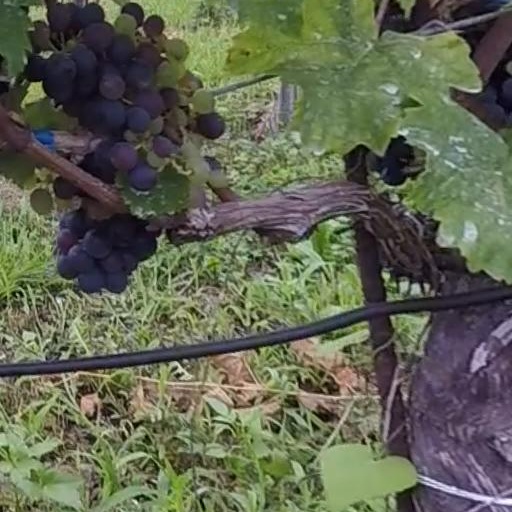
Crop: grape